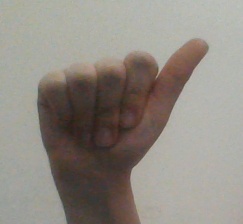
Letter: dhad